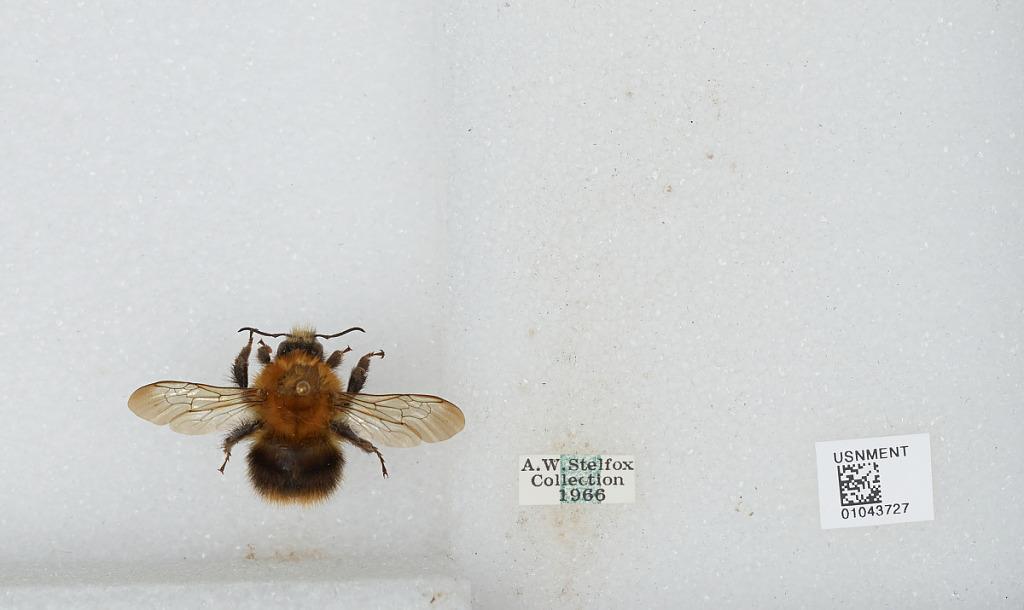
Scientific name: Bombus sp.